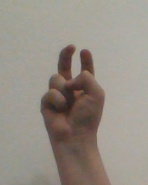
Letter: toot